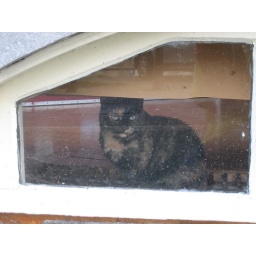
A cat in the window